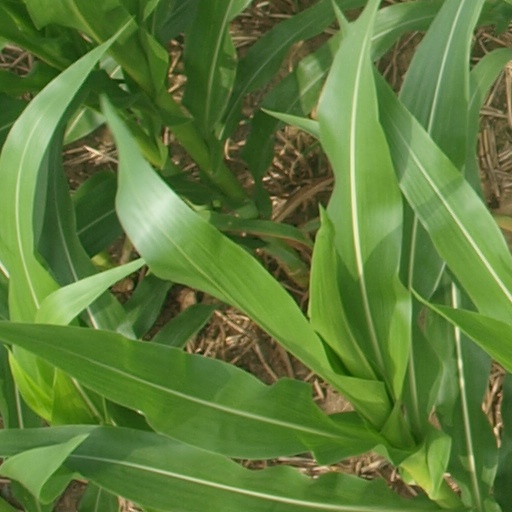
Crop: maize; corn